The Giblet Boys

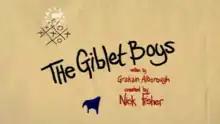
"The Giblet Boys" Title Card

The Giblet Boys is a British comedy about three brothers, Pud, Kevin and Scurvy, and their adventures usually involving their devious Mum. The show was broadcast between 7 January 2005 and 1 December 2005.